Moira railway station

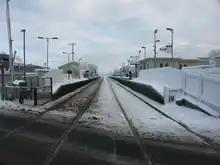
Moira station in the winter.

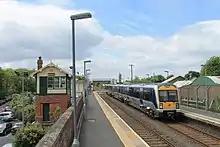
Moira station in the summer

Moira railway station serves Moira in County Down, Northern Ireland. Despite the station serving the County Down town, the station itself is located in County Antrim, the neighbouring Lagan Canal being the boundary. Moira station is the oldest building on the NI Railways network today having been opened on 18 November 1841. The old, now redundant, signal box stands over the station on the Southbound side.